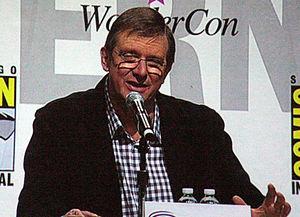
Harry Potter et la Coupe de feu est un film anglo-américain de Mike Newell, sorti en 2005.